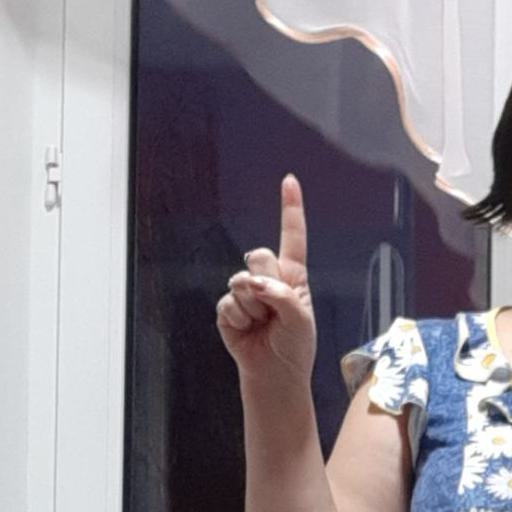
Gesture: one